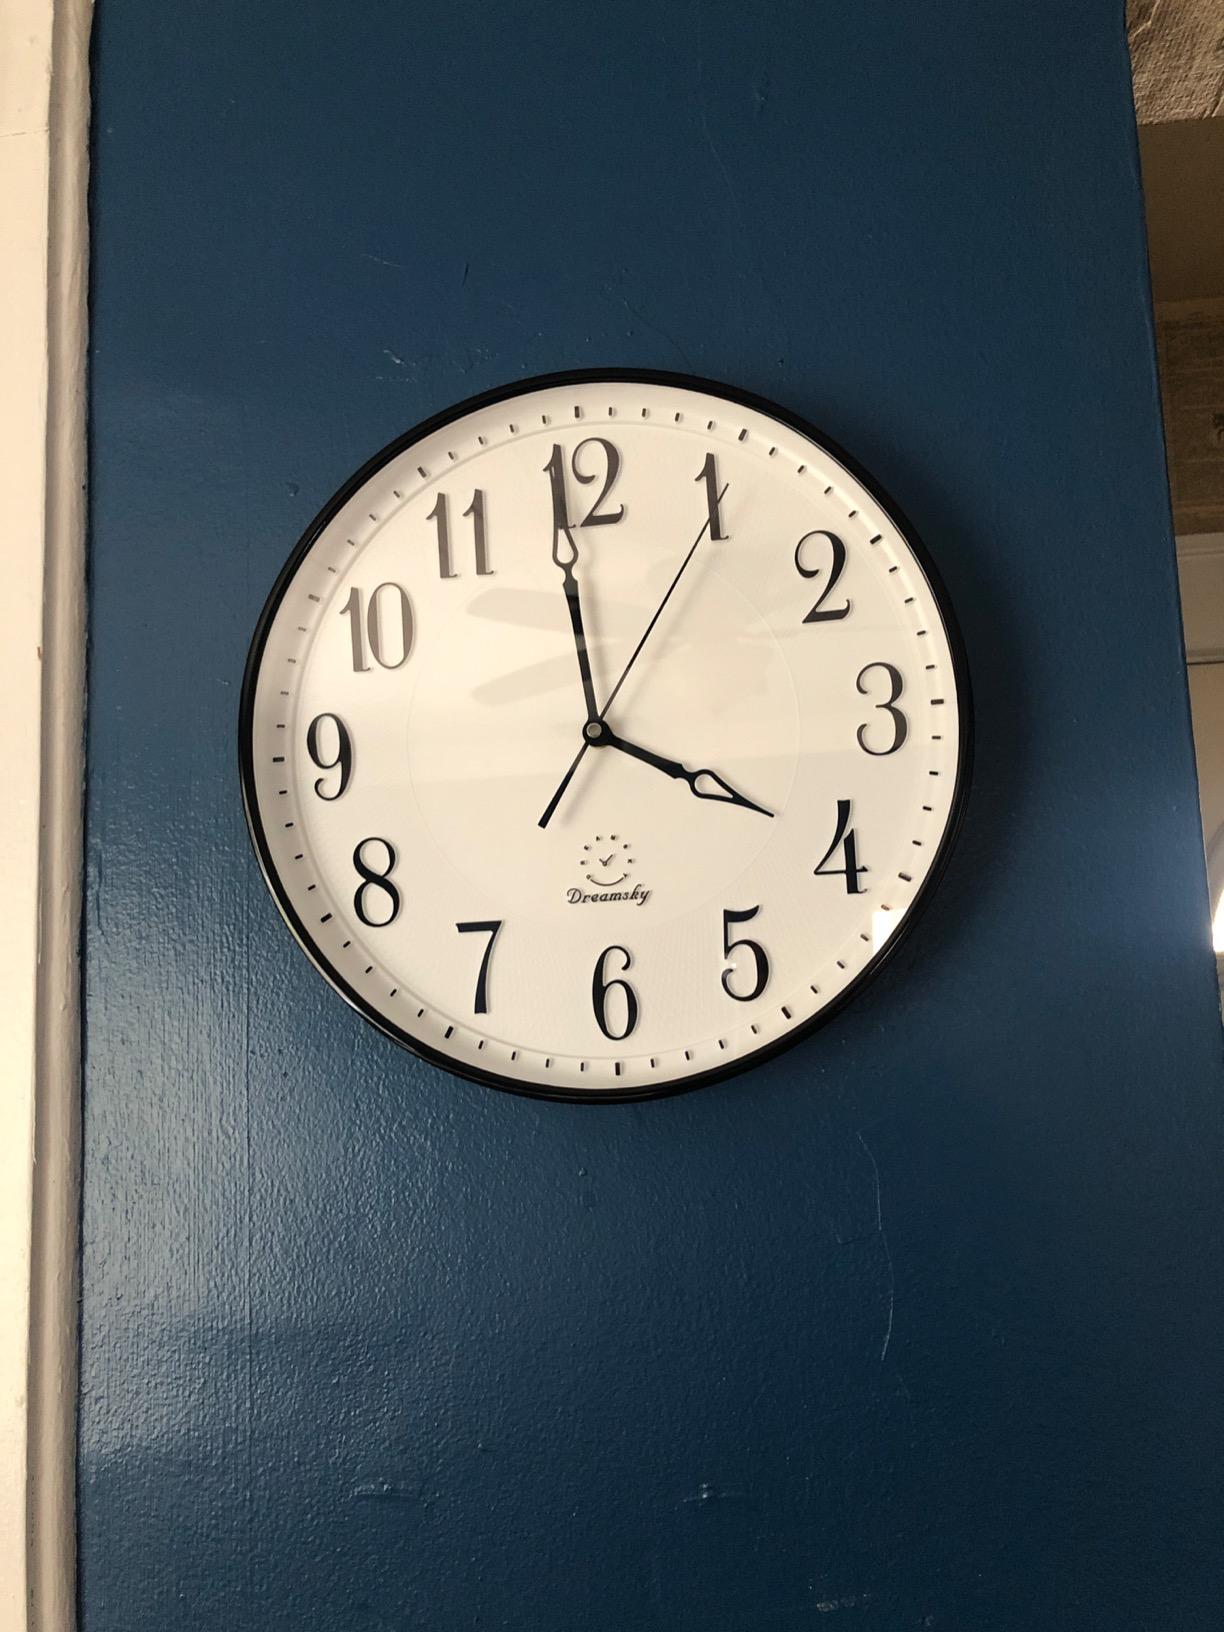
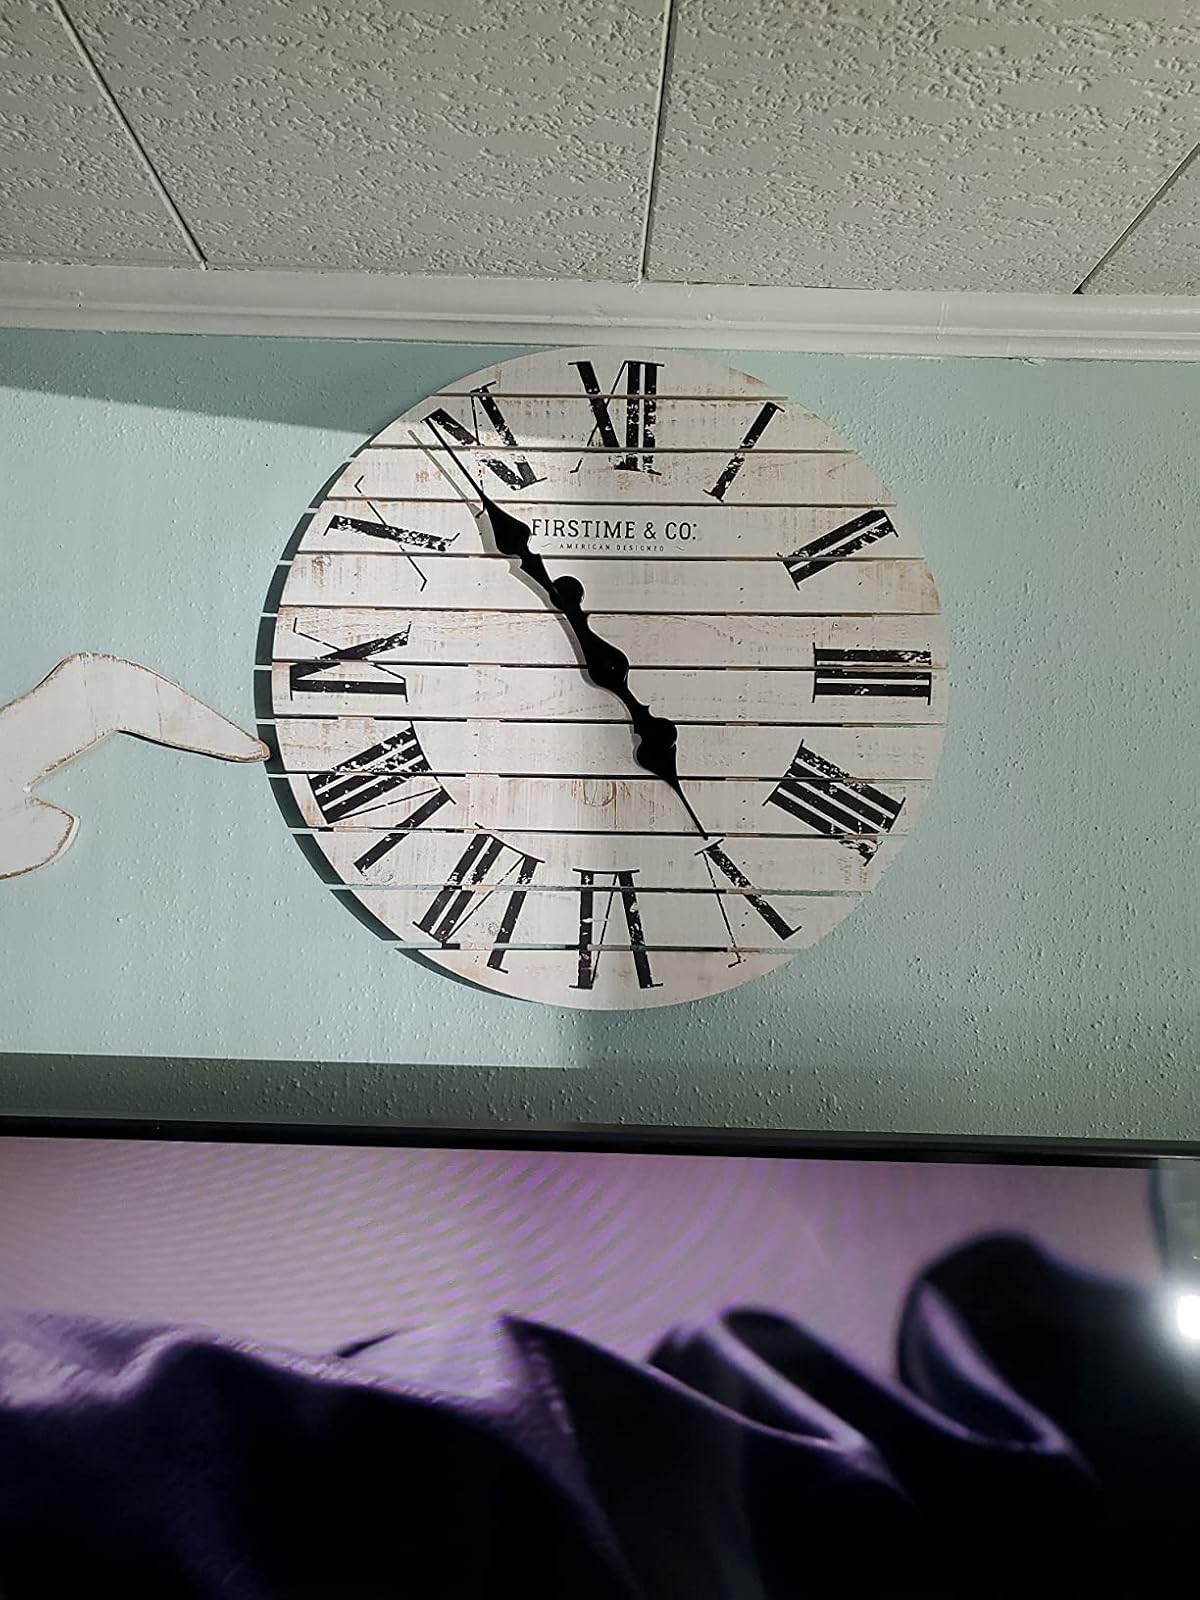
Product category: clock
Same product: no